Caridad Mercader

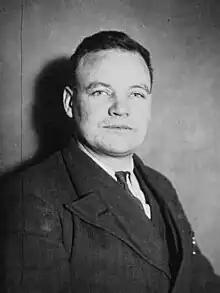
Maurice Thorez, general secretary of the French Communist Party, in 1932. According to Isaac Don Levine, Caridad Mercader was his lover during her stay in France in the 1930s.

When the Republic was proclaimed in Spain in 1931, Ramón returned to Barcelona, where he found a job at the Ritz Hotel. During this period, Ramón was already a communist militant—as he told his brother Luis. In 1935, upon his mother's return to Spain, Ramón had been a convinced communist for several years. Both his siblings, Jorge and Montserrat, as well as his mother, remained in France. Caridad's other son, Luis, recalled how throughout his stay at a boarding school in Barcelona, from the ages 5 to 11, he received only a single visit from Caridad, accompanied by Ramón. Jorge did not return to Spain, and Luis did not see him again until he moved to France in 1937. For her part, Caridad had problems with the French police, who prohibited her from residing in Paris, thus she moved to the environs of Bordeaux. In 1935 Caridad was arrested and, as she told Luis, the police brutally beat her, resulting in her loss of vision for 15 days. She was subsequently expelled from the country. In June 1935, Ramón was arrested for his communist militancy.